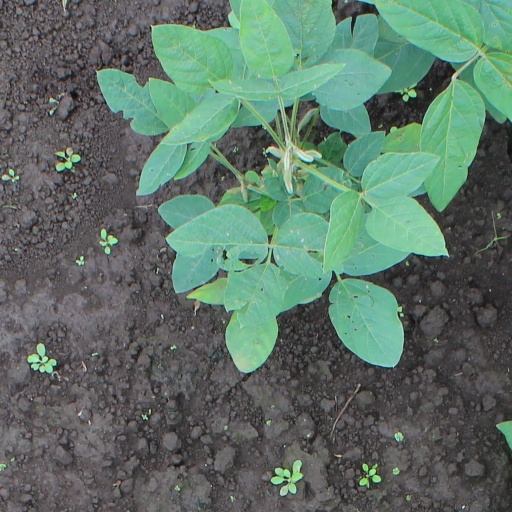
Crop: soybean